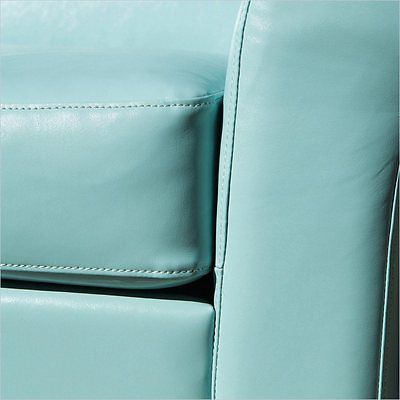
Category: chair